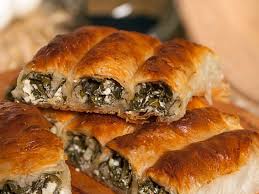
Yemek: borek